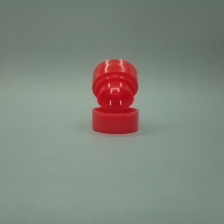
Color: red/orange/pink/fuchsia/brown
Cap type: flip-top cap